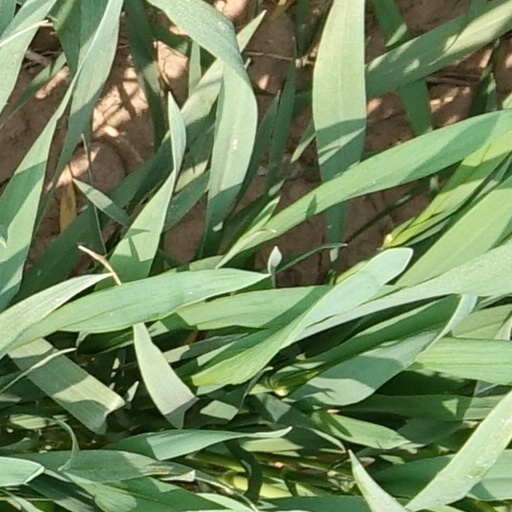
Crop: wheat